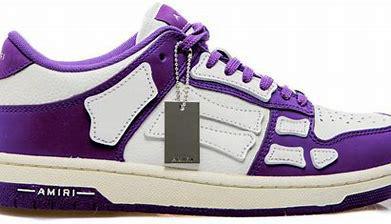
Brand: Amiri
Model: Skel Top